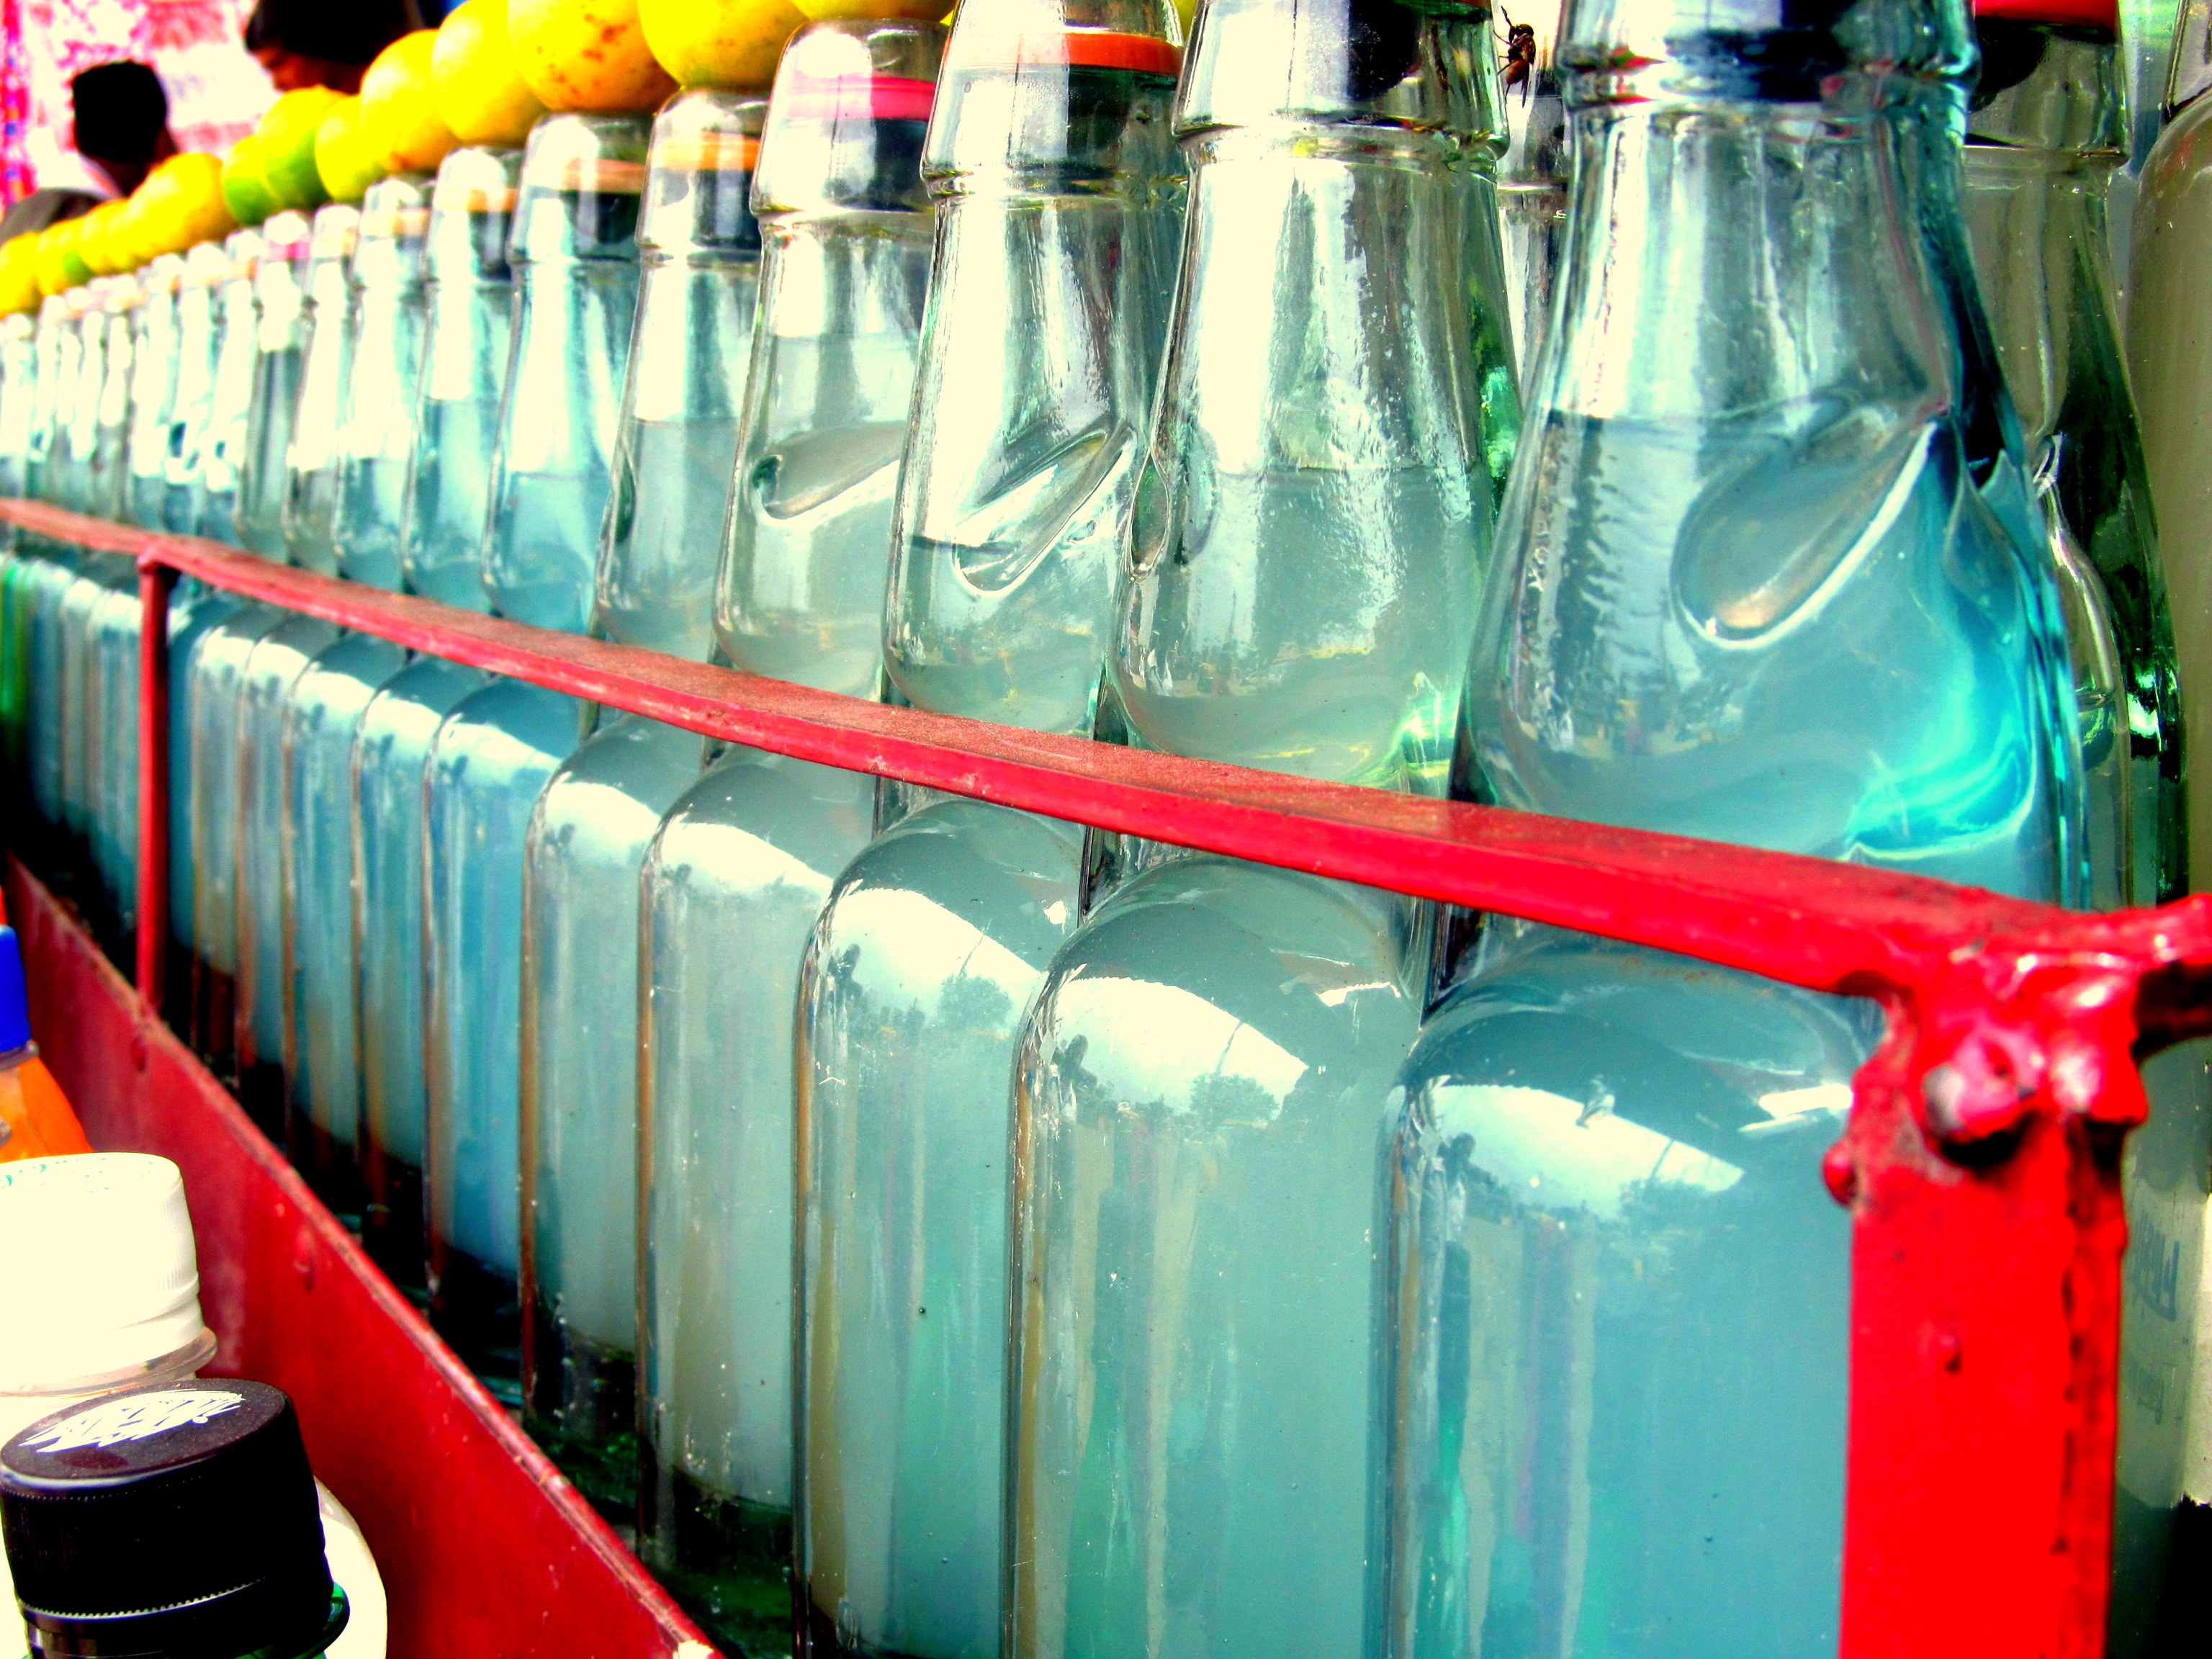
color